World War II by country

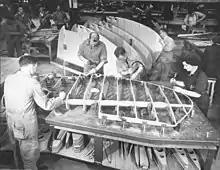
Workers assemble rudders for Bristol Beaufort bombers in Melbourne, 1943.

Australia was among the first countries to announce it was at war with Germany, on 3 September 1939. The Prime Minister, Robert Menzies considered that the British declaration legally bound Australia, and he announced a state of war between Australia and Germany as a direct consequence of the British declaration.